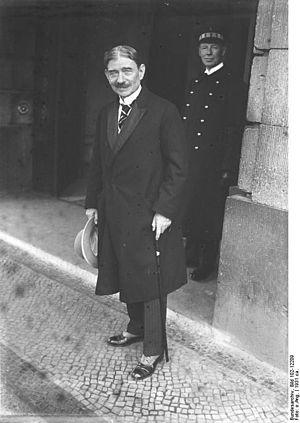
Frank Harris, né le 14 février 1856 et mort le 27 août 1931, est un membre de la communauté irlandaise américaine qui fut auteur, journaliste, rédacteur en chef et directeur de publication, et fréquenta beaucoup des personnalités de son temps.